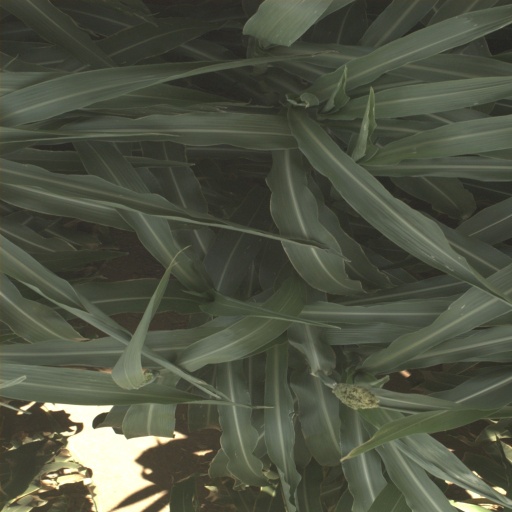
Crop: sorghum